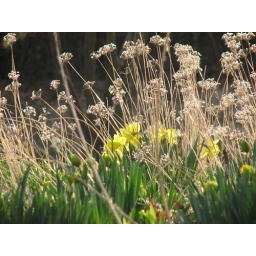
The flower stalks from last years garlic chives standing around the daffodil blossoms.